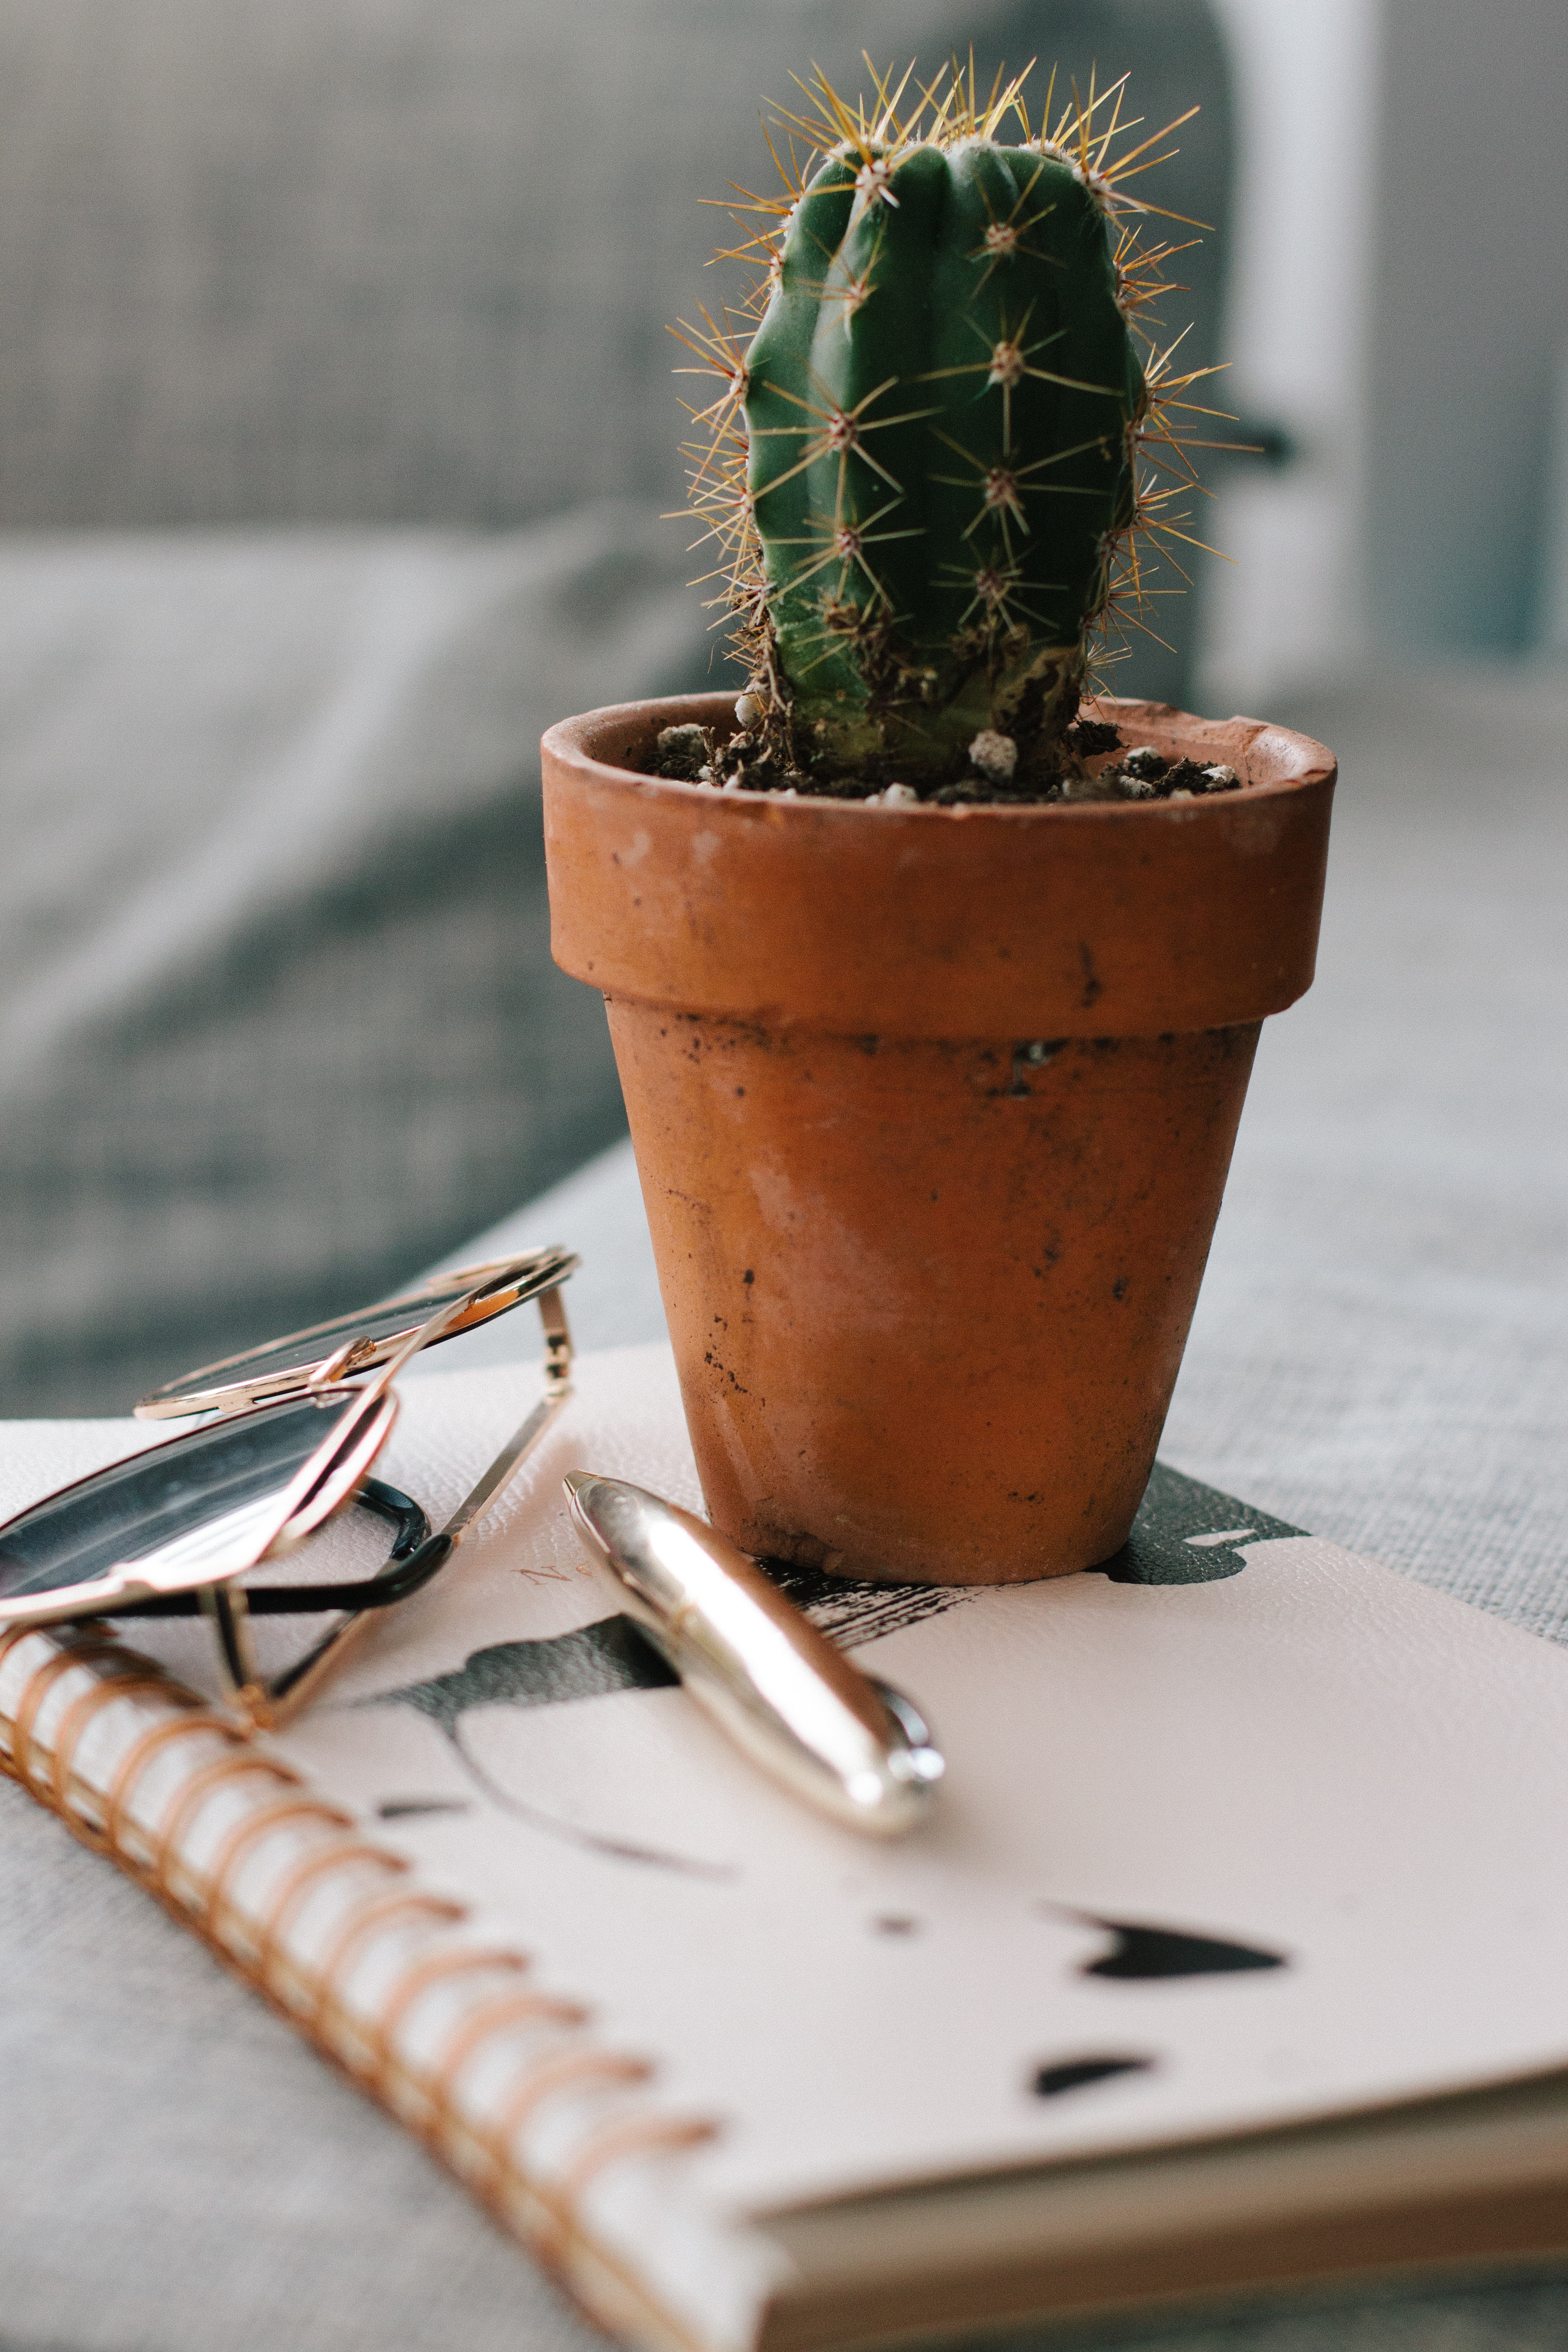
plant, flower, food, spring, flowering plant, land plant